Naomie Harris

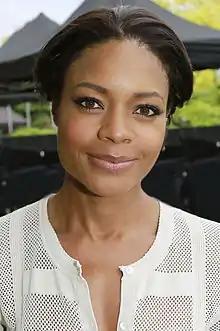
Harris in 2014

Naomie Melanie Harris is an English actress. She started her career when she was a child, appearing in the television series "Simon and the Witch" in 1987. She portrayed Selena in the zombie film "28 Days Later" (2002), the witch Tia Dalma in the and "Pirates of the Caribbean" films, Winnie Mandela in "" (2013), and Shriek in Sony's Spider-Man Universe film "" (2021). She portrayed Eve Moneypenny in the James Bond films "Skyfall" (2012), "Spectre" (2015), and "No Time to Die" (2021).